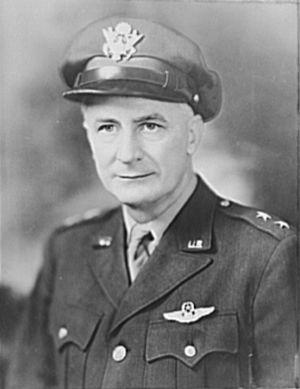
« The class the stars fell on », en français « La promotion sur laquelle les étoiles tombèrent », est une expression utilisée pour décrire la promotion d’officiers de 1915 de l’Académie militaire de West Point. Dans l’armée des États-Unis, les insignes des généraux sont composés de une à plusieurs étoiles. Sur les 164 diplômés de cette année-là, 59 atteignirent le grade de général, soit plus que n’importe quelle autre promotion de l’histoire de West Point, d’où cette expression. Deux atteignirent le grade de général de l’Armée. Il y eut aussi deux généraux, sept lieutenant-généraux, vingt-quatre major généraux et vingt-quatre brigadiers généraux. Dwight D. Eisenhower, l’un des généraux 5 étoiles, devint le 34ᵉ président des États-Unis.